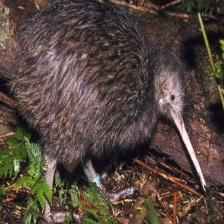
Species: KIWI
Scientific name: APTERYX